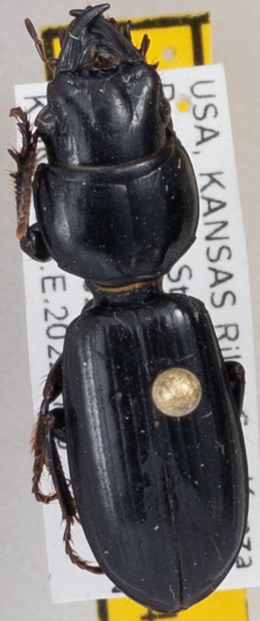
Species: Scarites vicinus
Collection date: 2022-07-20
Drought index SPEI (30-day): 0.718
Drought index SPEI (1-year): -0.276
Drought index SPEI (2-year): -0.24